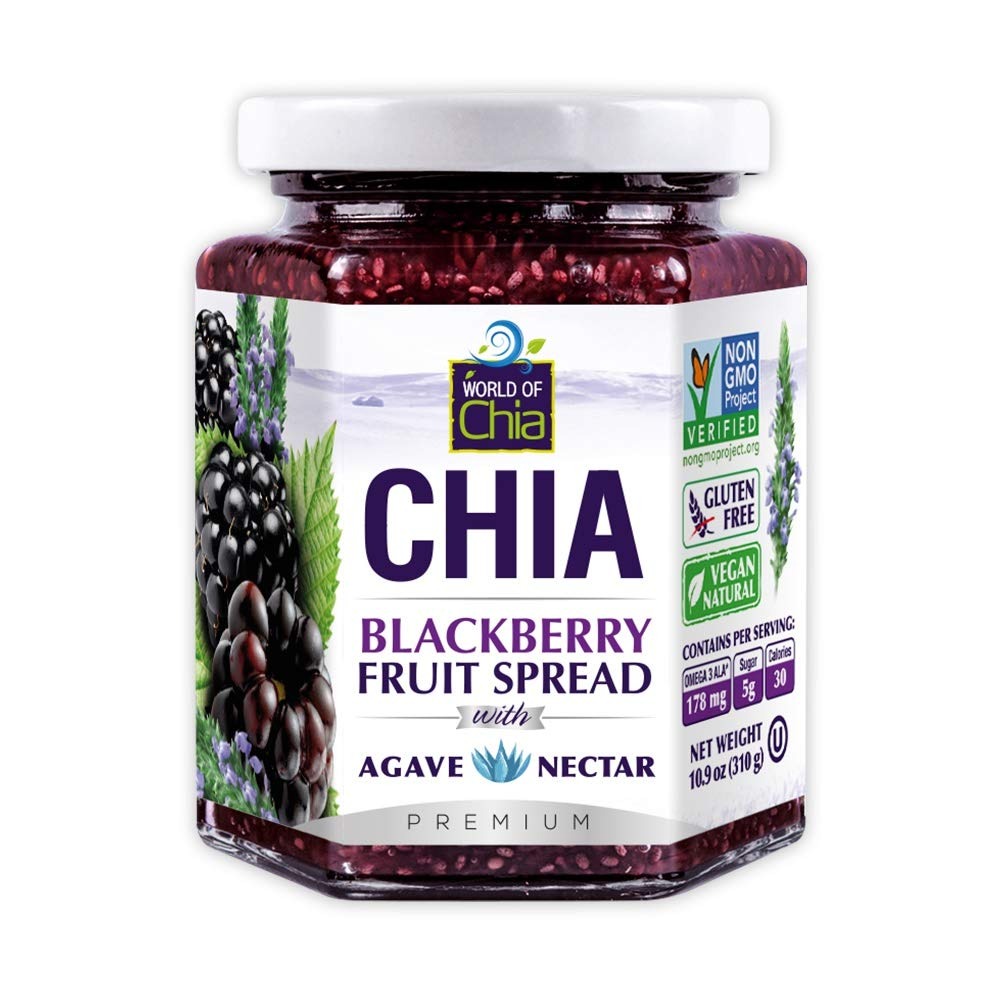
Item Name: W.orld of Chia Blackberry Agave Chia Spread 10.9 oz (Pack of 12)
Bullet Point 1: Versatile Usage: Perfect for spreading on toast, adding to yogurt, or using as a delicious ingredient in your favorite recipes.
Bullet Point 2: Unique Flavor Combinations: Discover innovative and delightful flavor pairings that elevate your culinary experience.
Bullet Point 3: Convenient Packaging: Each product comes in a well-sealed jar to maintain freshness and ensure a long shelf life.
Bullet Point 4: Gourmet Quality: Made with premium ingredients to deliver a rich and authentic flavor in every jar.
Bullet Point 5: Smooth and Spreadable: Each spread and preserve boasts a perfect consistency, making it easy to spread on your favorite foods.
Product Description: Savor the rich taste of blackberries and agave in this chia spread, perfect for a nutritious and delicious snack or breakfast addition.
Value: 10.9
Unit: Ounce

Price: 104.71